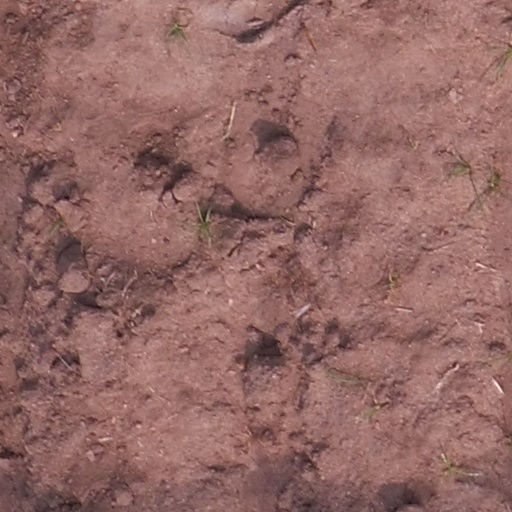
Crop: maize; corn